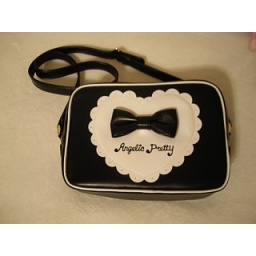
in black x white